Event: Nepal Earthquake
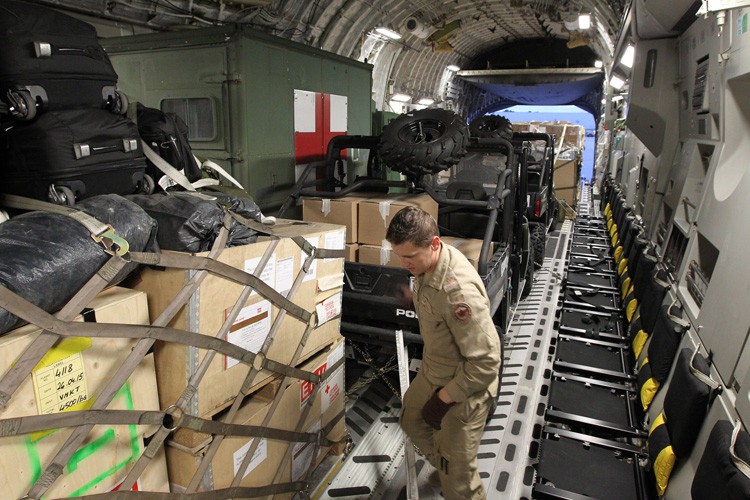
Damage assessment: no_damage